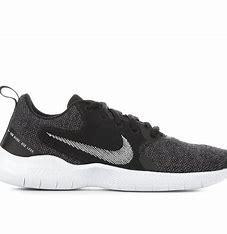
Brand: Nike
Model: Flex Experience Run 10